Mayerthorpe tragedy

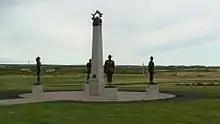
The memorial in Fallen Four Memorial Park in Mayerthorpe

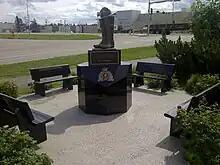
"We Remember" bronze statue outside the Whitecourt RCMP detachment honouring the Fallen Four

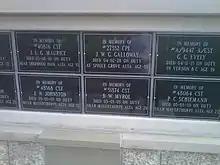
Names of the four Mounties (partial view of Cst. Gordon's, at left) engraved on the RCMP Cenotaph in Regina

A memorial service for the slain officers was held in Edmonton on March 10, 2005, and televised nationally on the CBC. Prime Minister Paul Martin and Governor General Adrienne Clarkson both spoke at the service. In addition to family and dignitaries, nearly 10,000 police officers from Canada and the United States were in attendance.